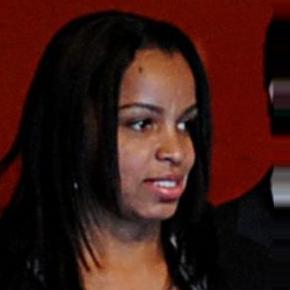
Age: 39